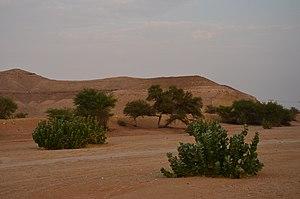
Uyayna, est un village du centre de l'Arabie saoudite située à 30 km au nord-ouest de la capitale.